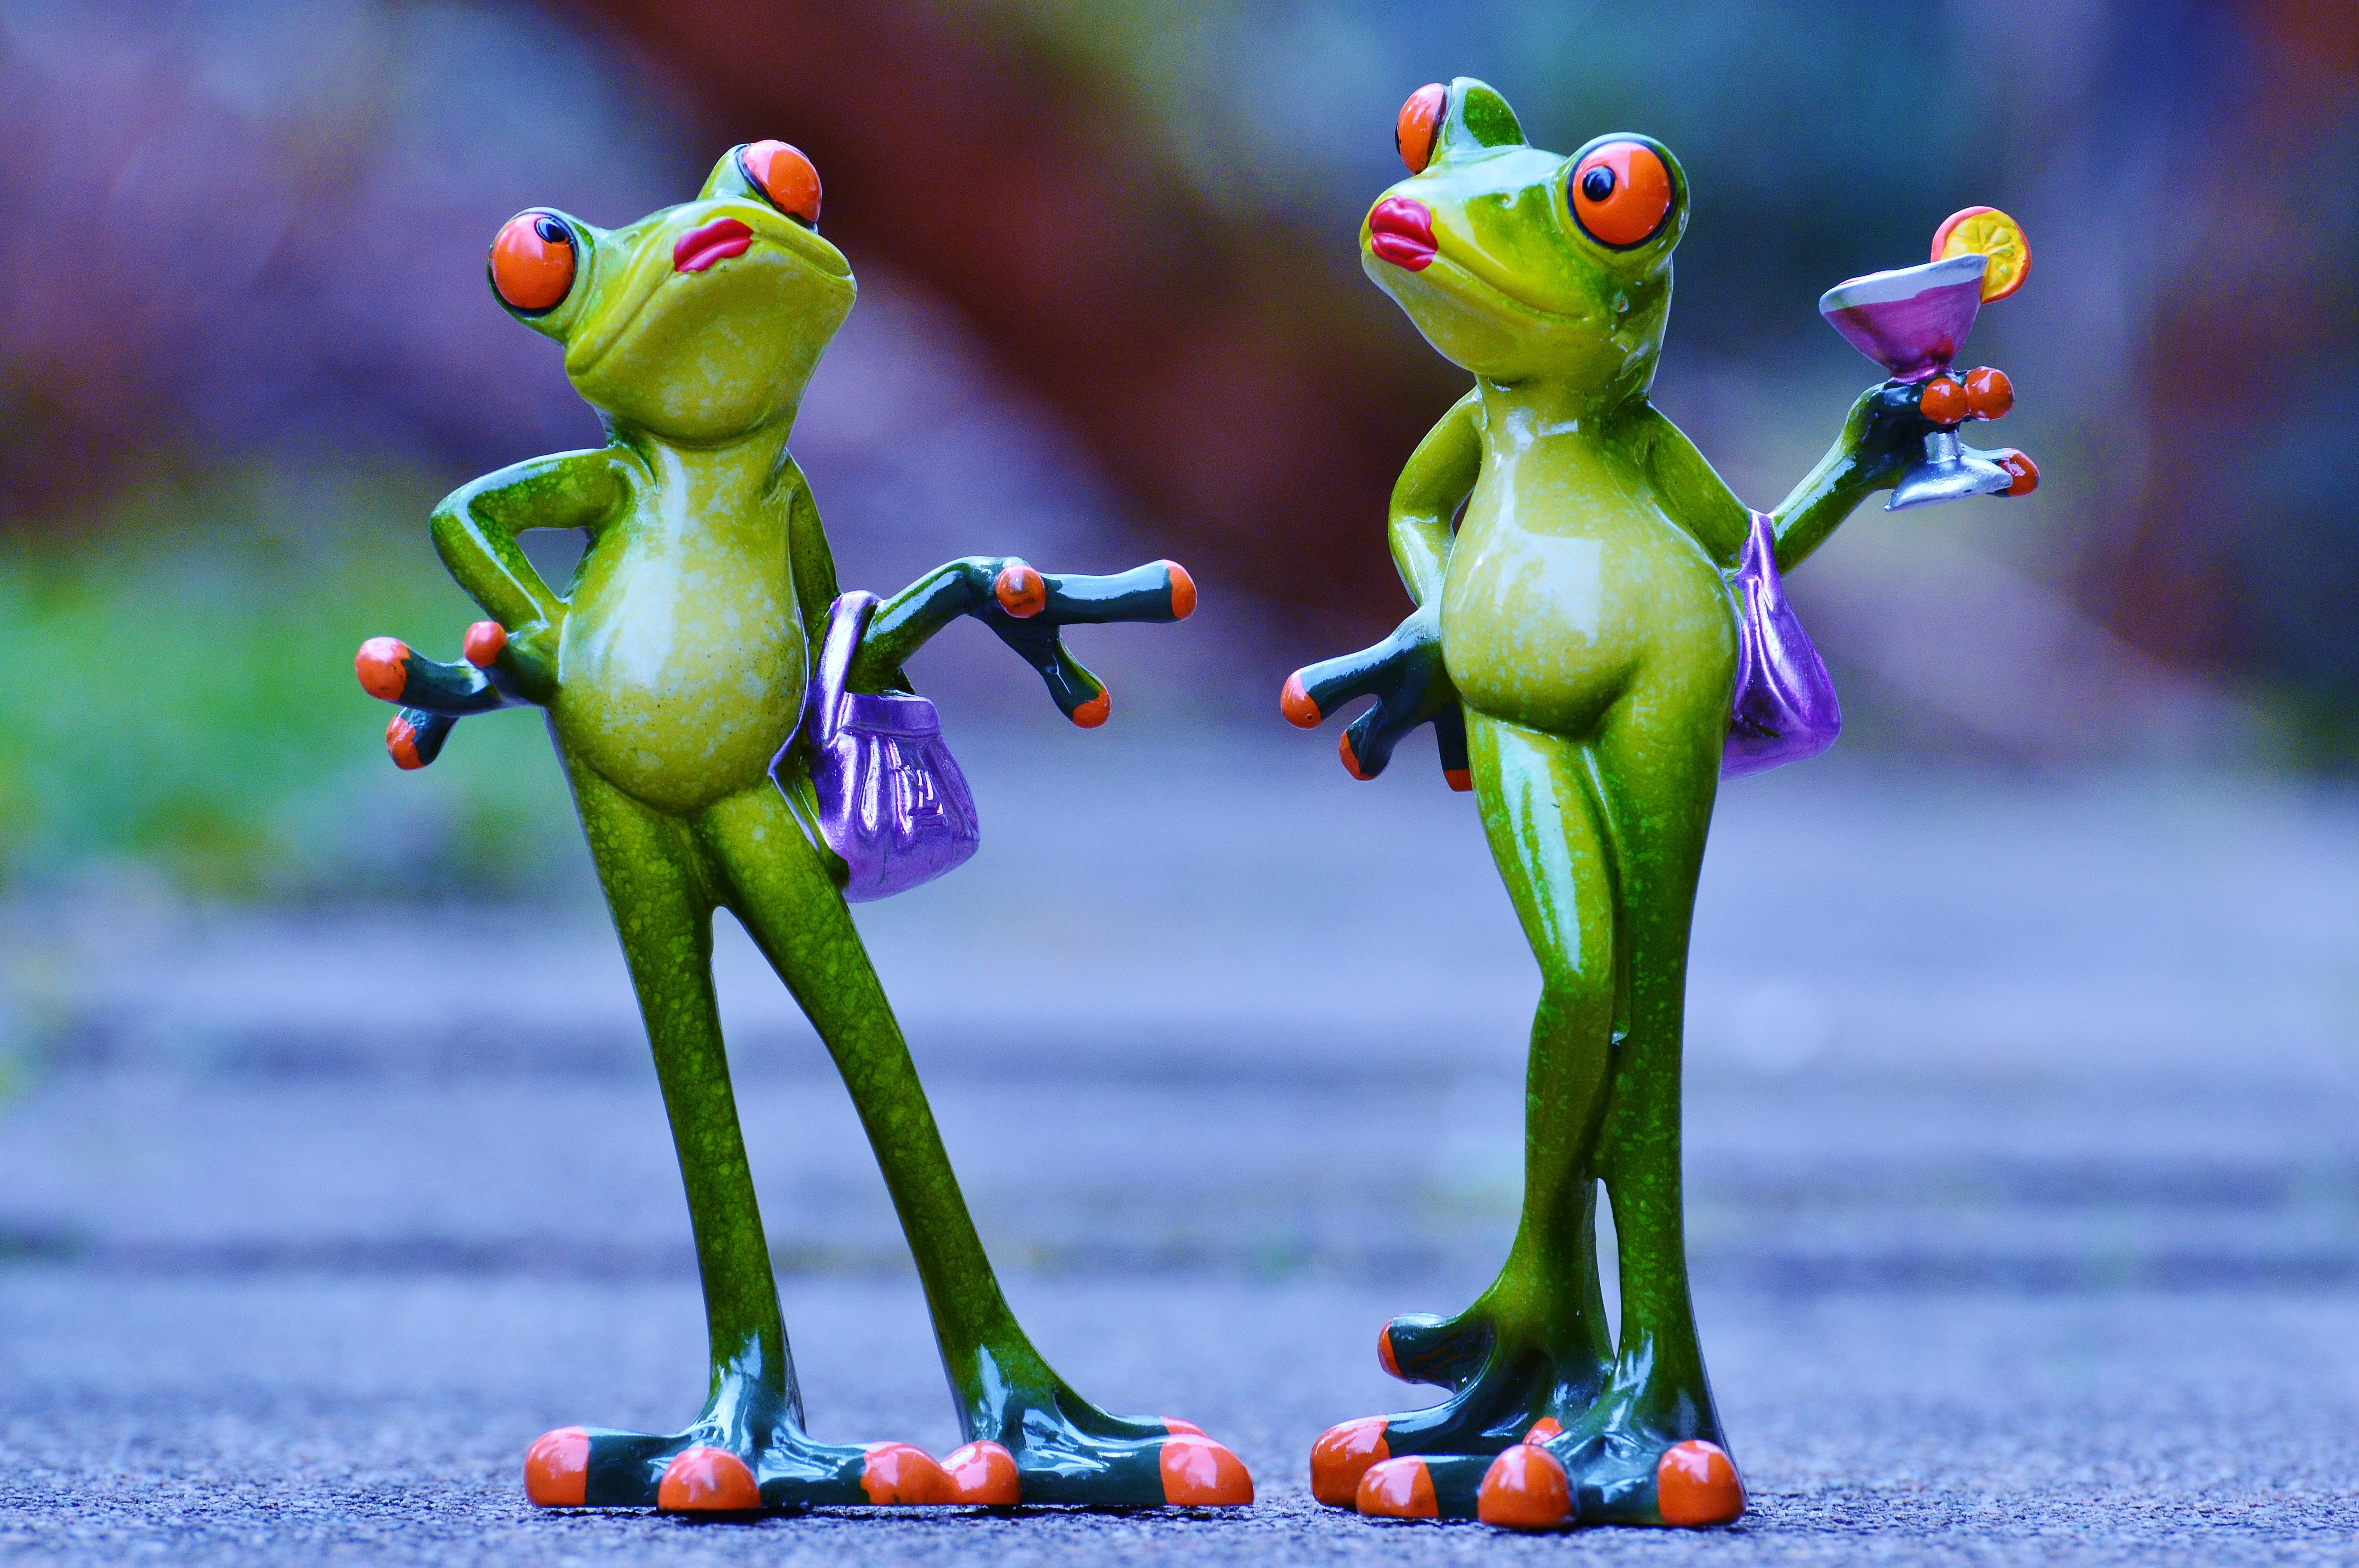
cute, green, frog, amphibian, lady, toy, cocktail, tree frog, posing, fun, party, chat, funny, are, sexy, chick, entertainment, frogs, arrogant